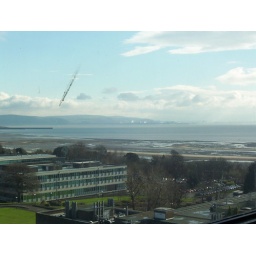
my view from computer room in psyc building